Melita issue

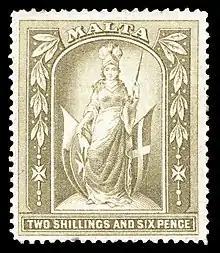
The 1899 Melita stamp

The oldest known depiction of a personification of Malta dates back to 1481. The figure of Melita seems to have developed from allegorical representations of the Order of St John, which ruled Malta between 1530 and 1798.